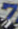
Number: 7